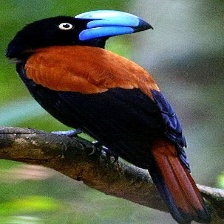
Species: HELMET VANGA
Scientific name: EURYCEROS PREVOSTII